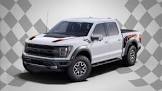
Vehicle type: Cars